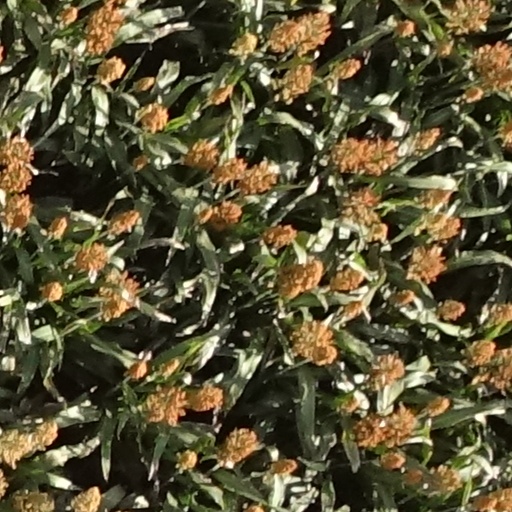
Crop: sorghum